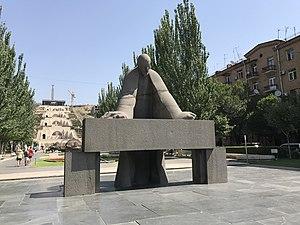
Art public, rue Tamanian, Erevan, 2017.